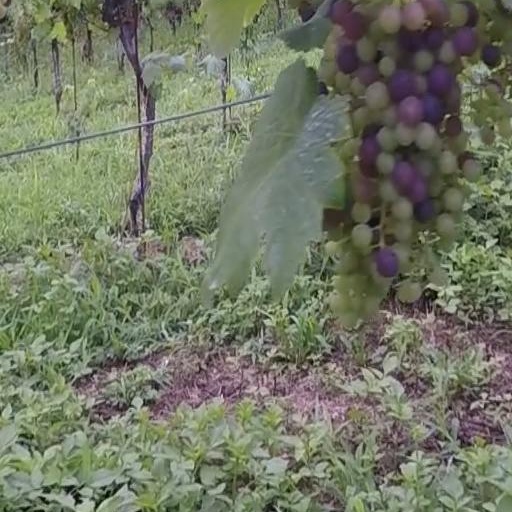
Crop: grape